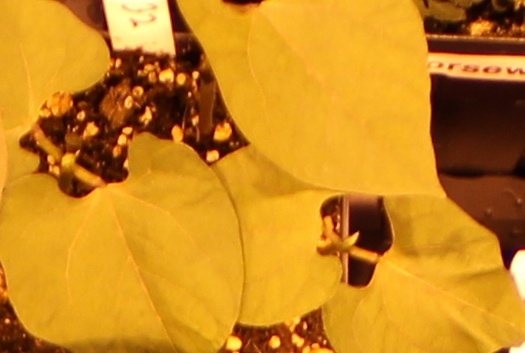
Label: Blackbean